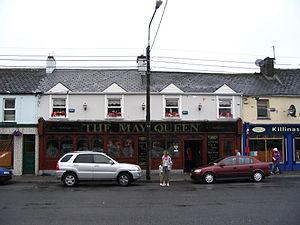
The May Queen pub à Tubbercurry
Tubbercurry ou Tobercurry, est une ville du comté de Sligo en Irlande. C'est la deuxième ville du comté en termes de population